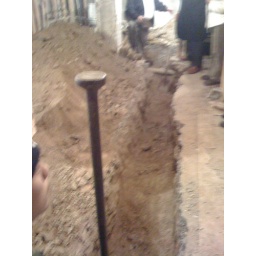
MosMost recent reconstruction photos -- the basement trench and the new door in the kitchen